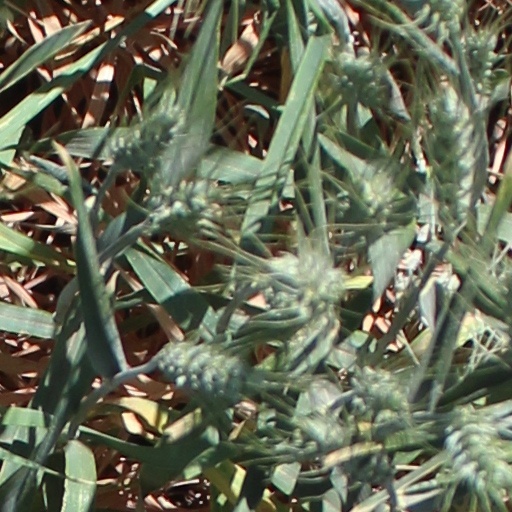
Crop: wheat